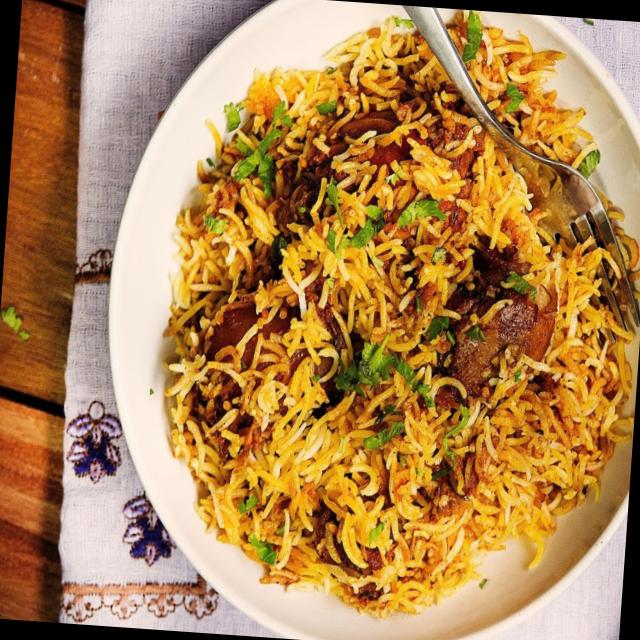
Dish: biryani